Arizona Wildcats men's basketball

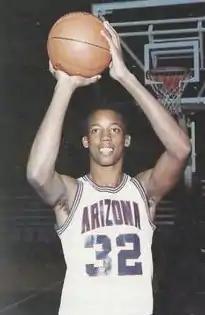
All-American Sean Elliott won several national college basketball awards and set the school's scoring record while helping lead the Wildcats to the Final Four in 1988.

Under Olson, Arizona quickly rose to national prominence. Arizona won its first Pac-10 title in 1986, only three years after his arrival. That season set up an amazing 1987–88 season, which included taking the Great Alaska Shootout championship, the Valley Bank Fiesta Bowl Classic championship and the Pac-10 championship. Under players Steve Kerr, Kenny Lofton, and Sean Elliott, Arizona spent much of the season ranked No. 1 and made their first (and Olson's second) Final Four. While Arizona lost in the Final Four round, their play put the program on the map and launched Arizona's reign as a perennial Pac-10 and NCAA tournament contender. Sean Elliott was awarded the John R. Wooden Award on the season and would set the PAC-10 scoring record.